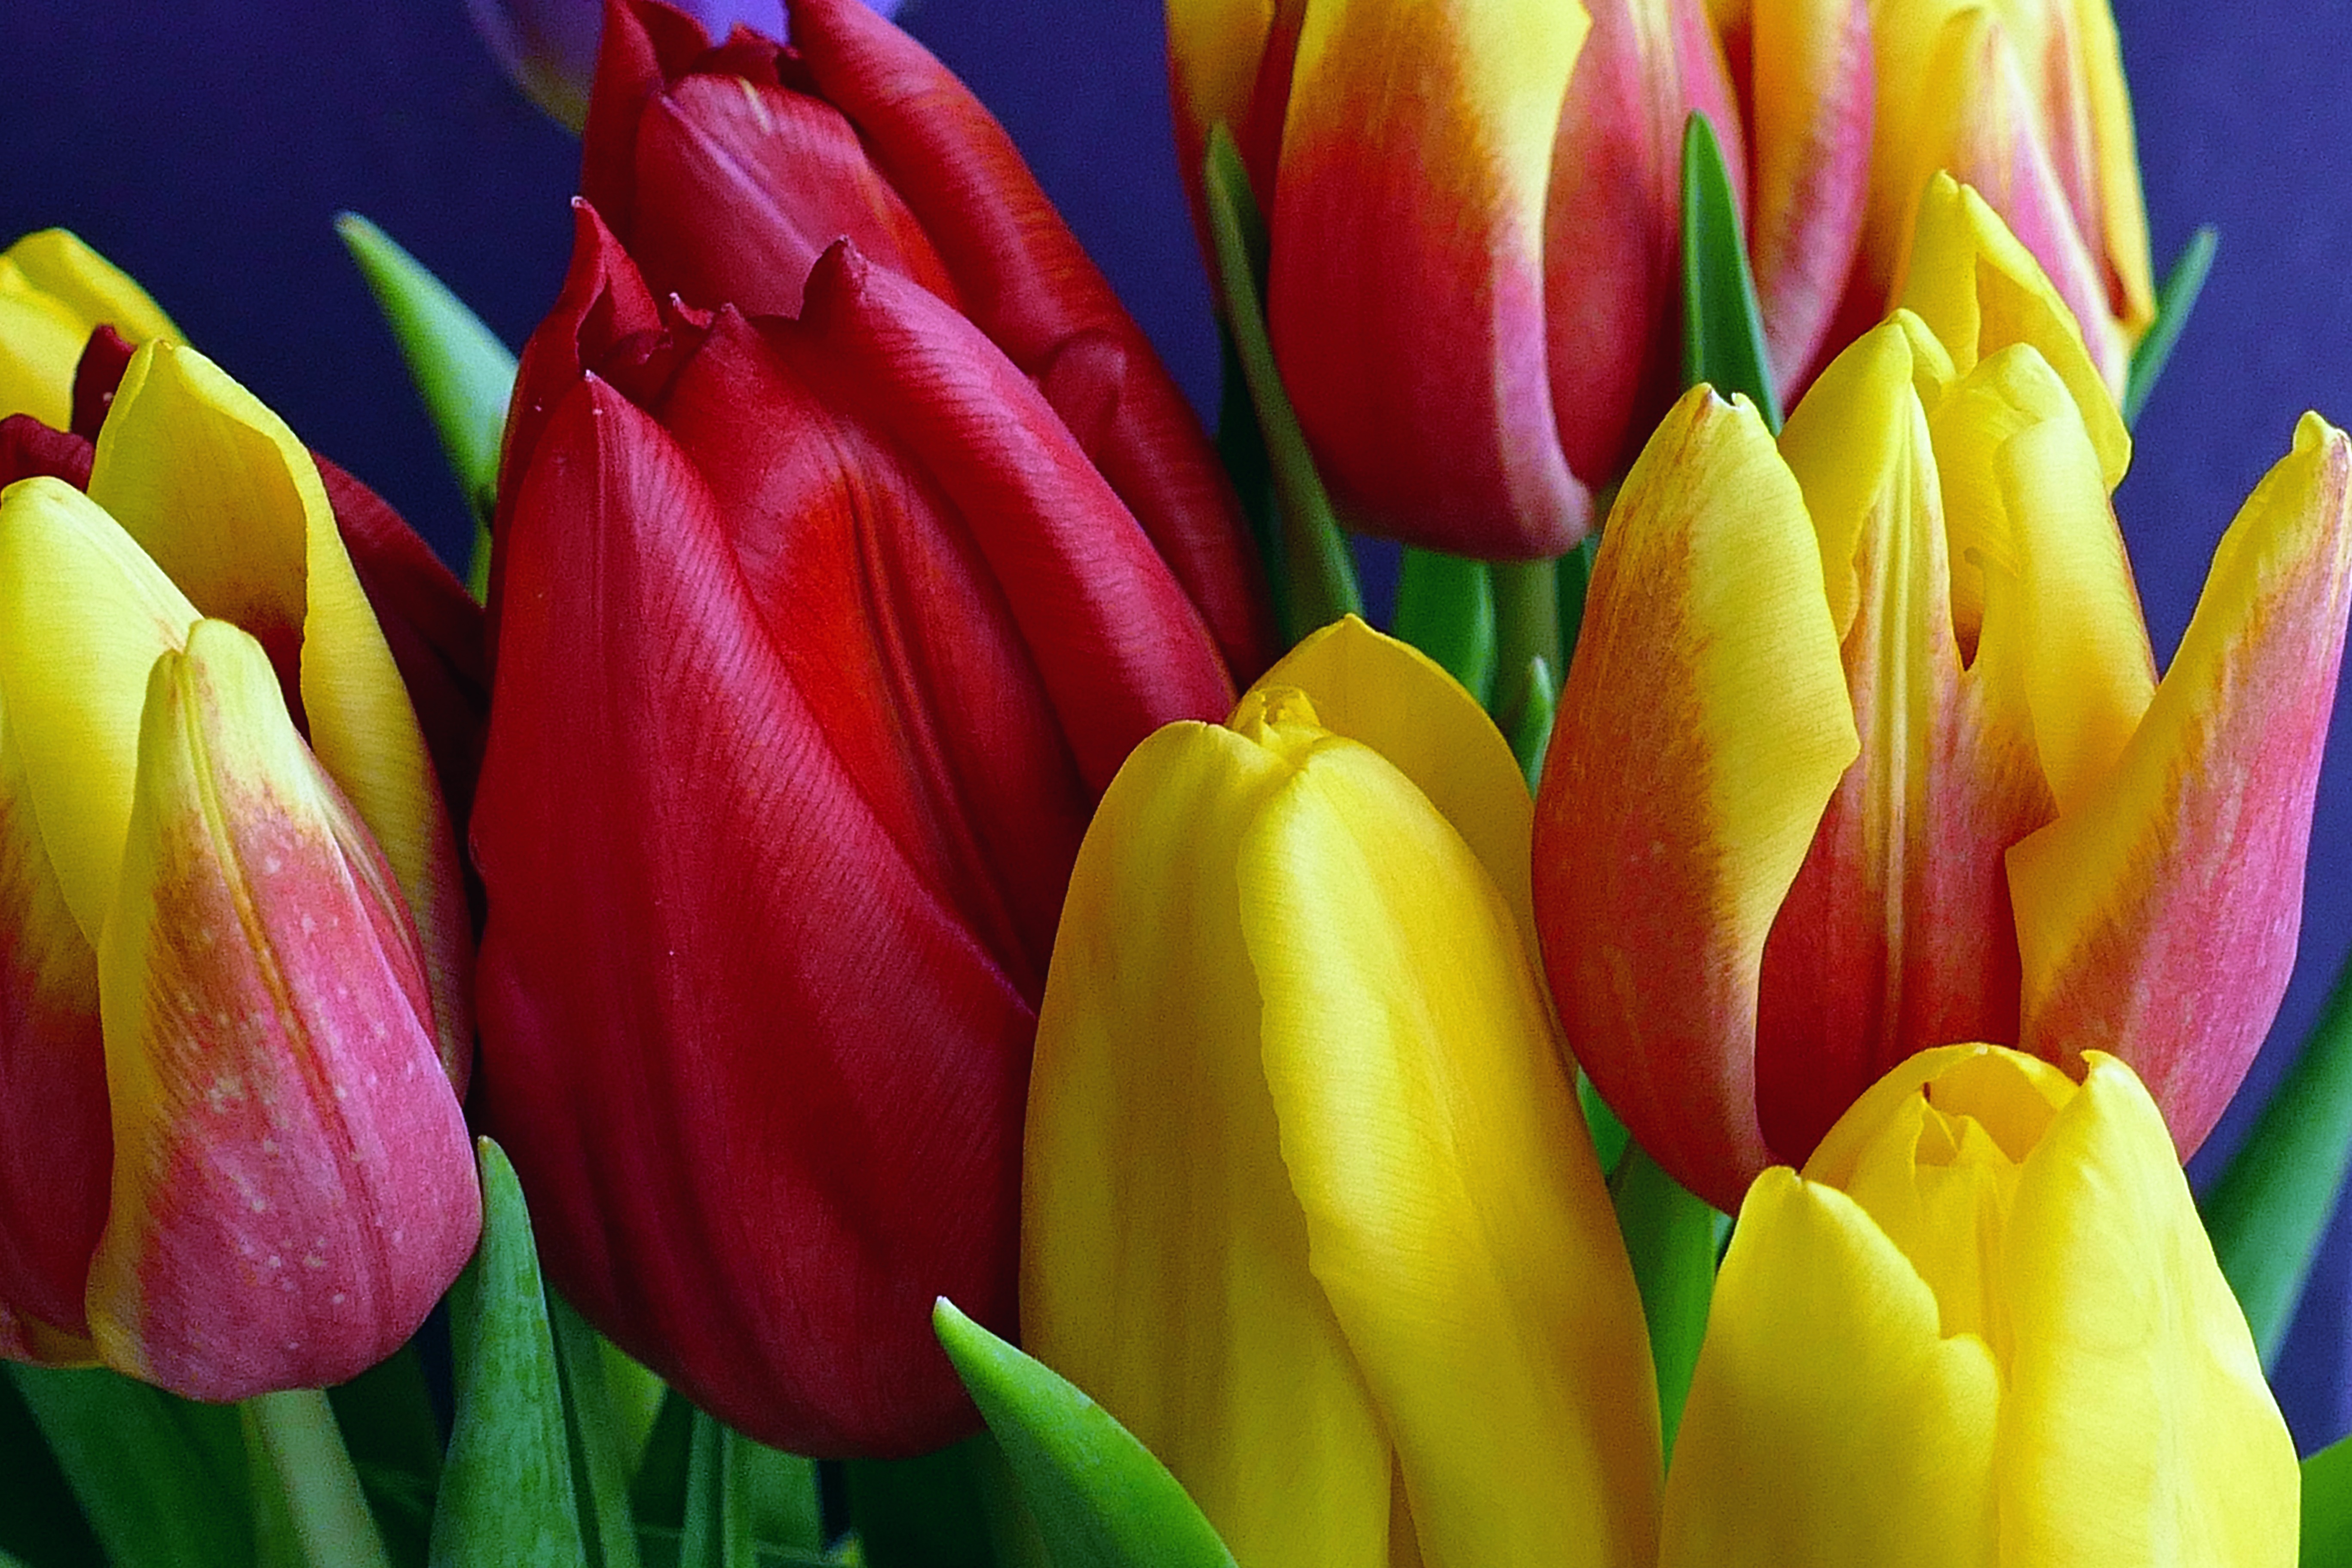
nature, blossom, plant, bunch, flower, petal, bloom, floral, tulip, bouquet, spring, green, red, colourful, color, natural, fresh, romantic, botany, blooming, colorful, yellow, garden, season, flowers, decorative, easter, tulips, valentine, spring flowers, yellow flowers, macro photography, flowering plant, lily family, plant stem, land plant